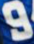
Number: 9